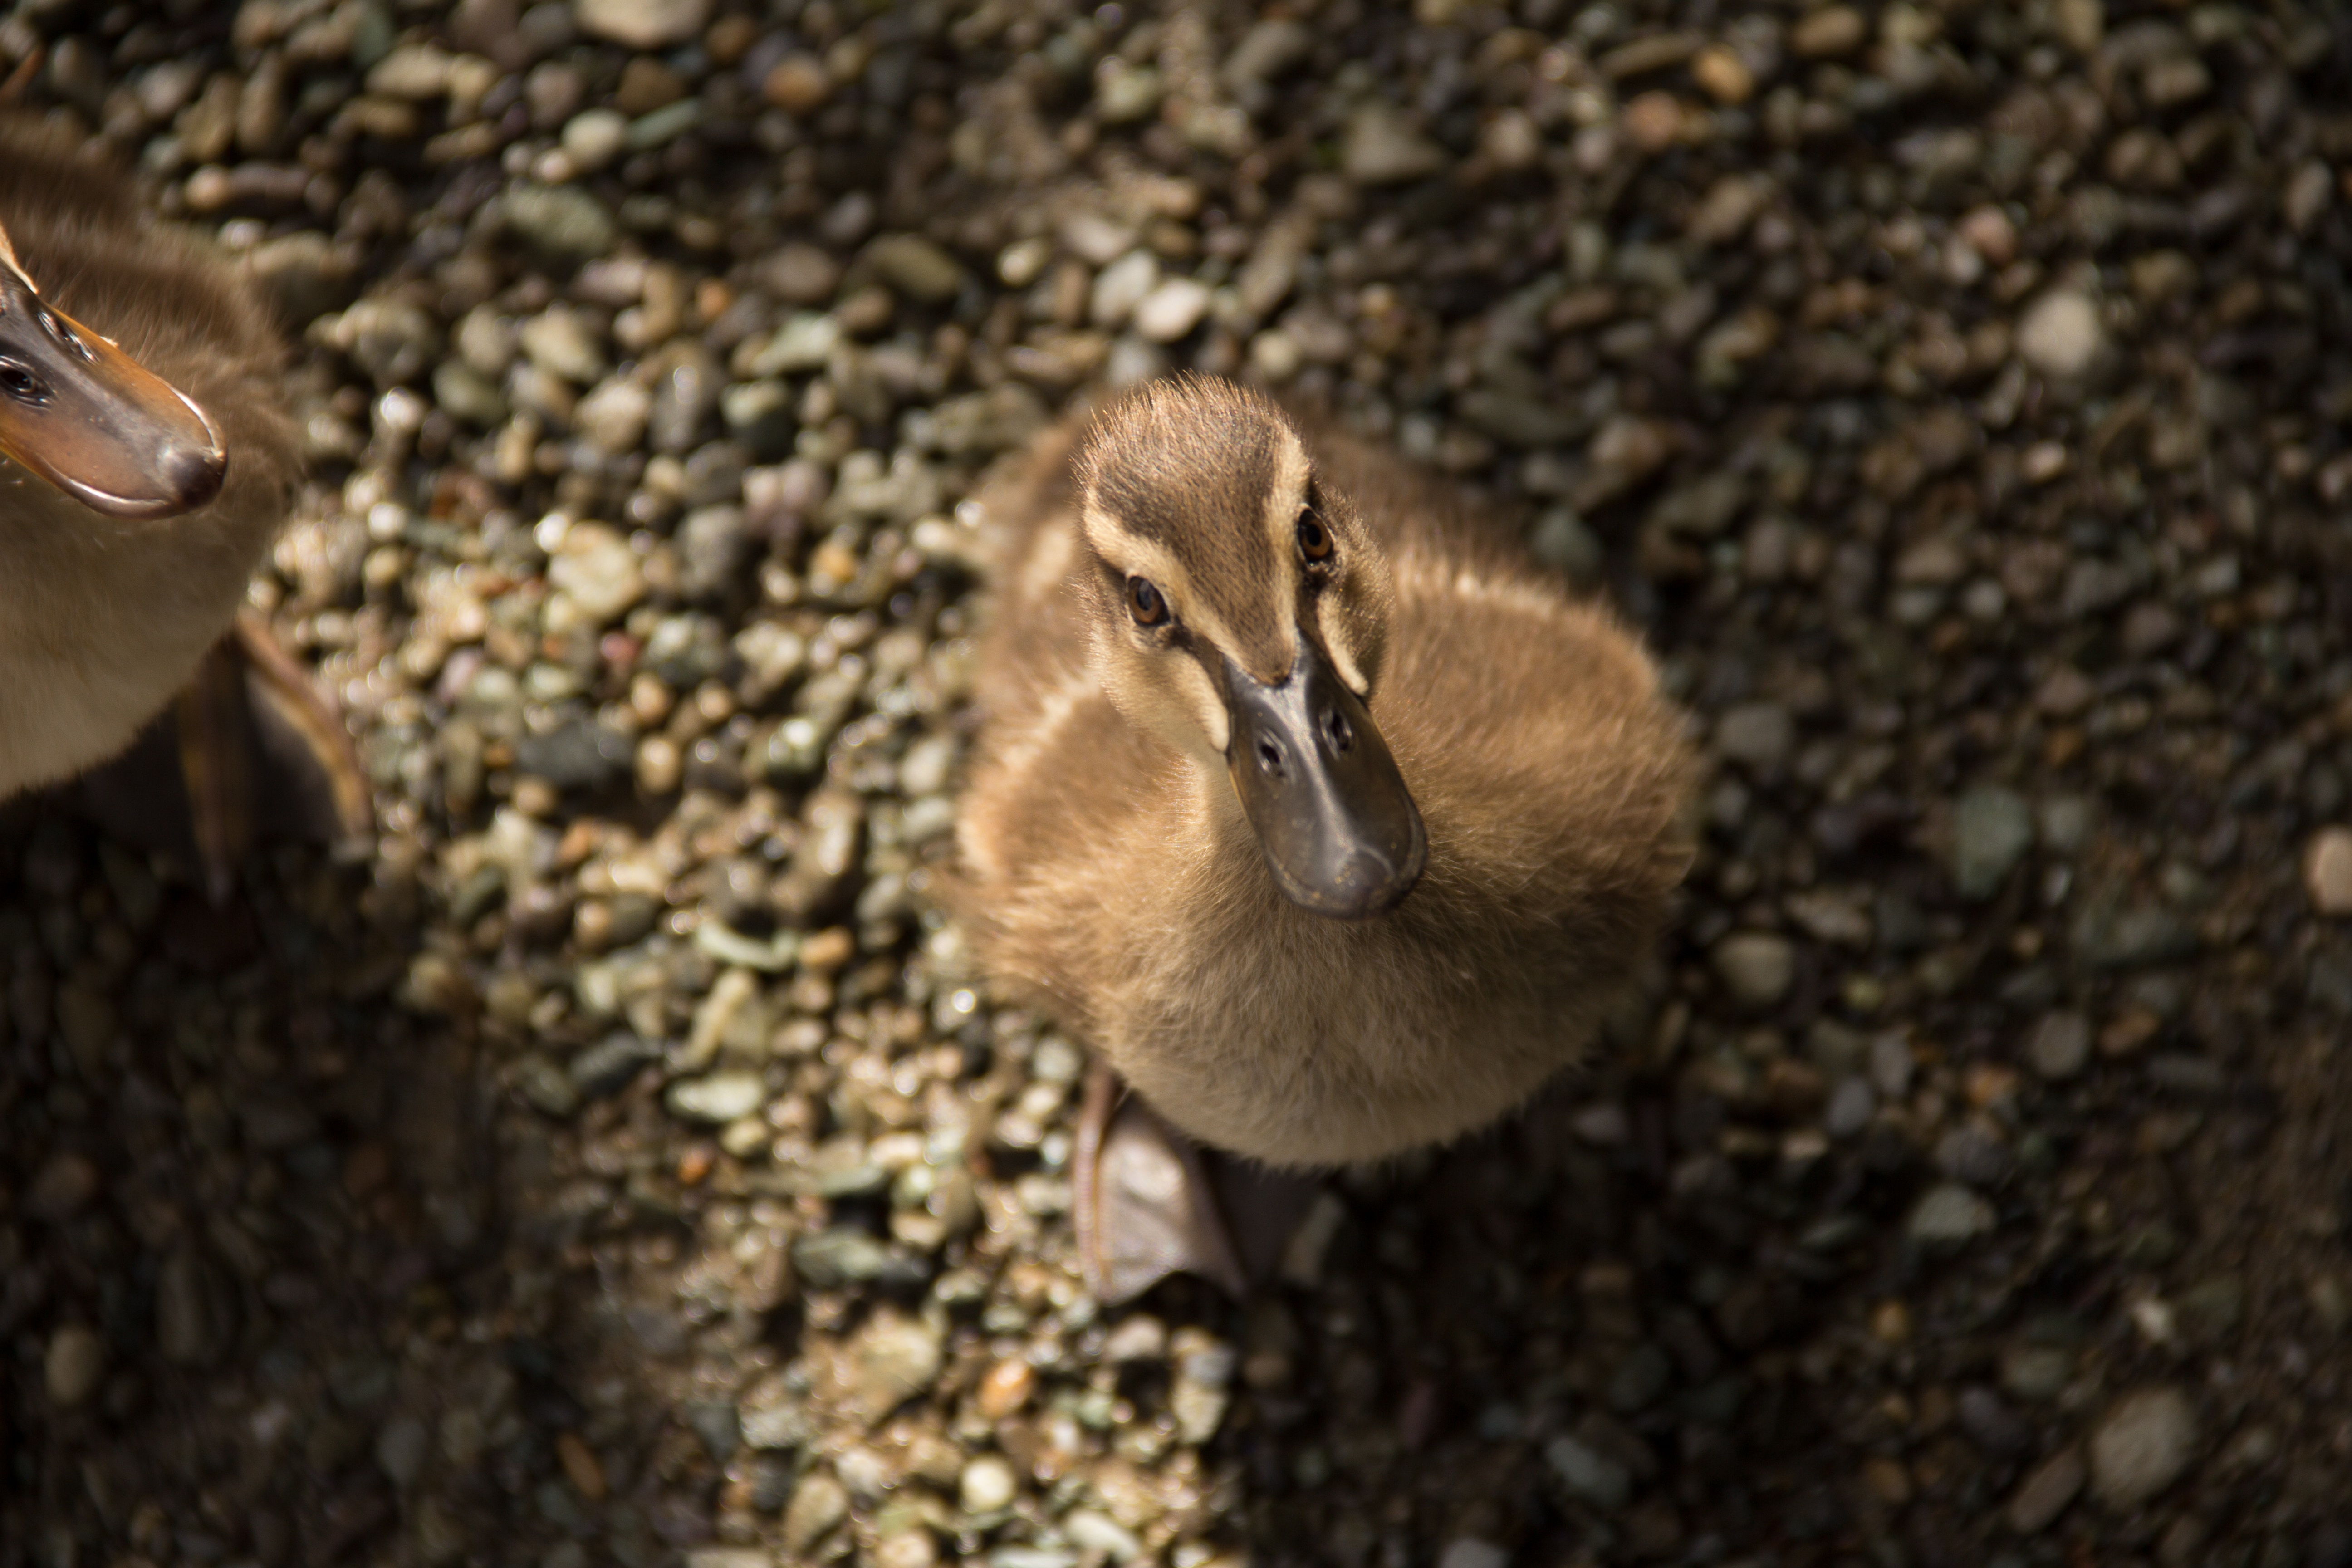
bird, view, wildlife, beak, soil, feather, fauna, close up, duck, vertebrate, waterfowl, water bird, ducky, ducks geese and swans